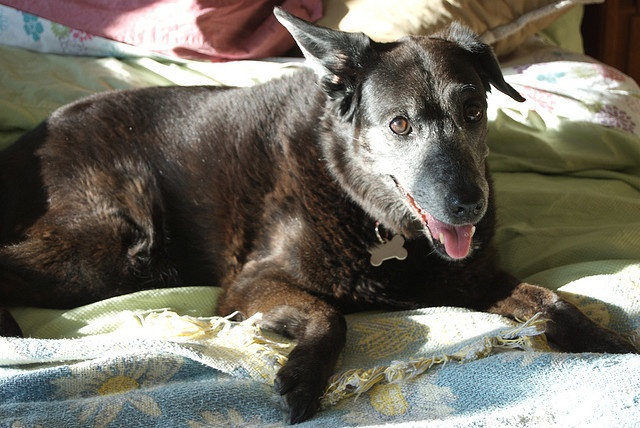
a dog is laying in a bed at home
a dog lays down on a carpet
A dog laying on a bed with blankets.
A dog laying on a blanket in the sunshine.
A large brown dog laying on top of a blanket.